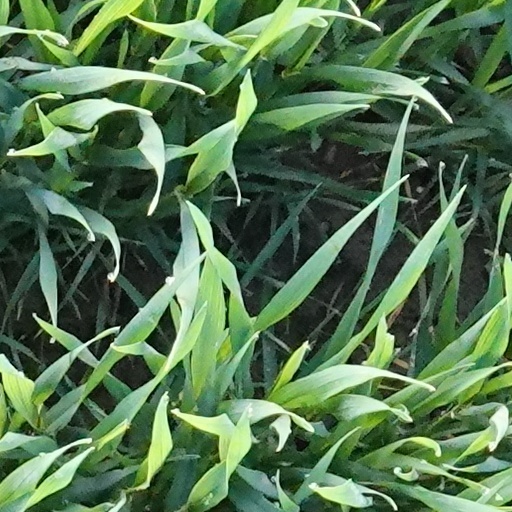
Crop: wheat